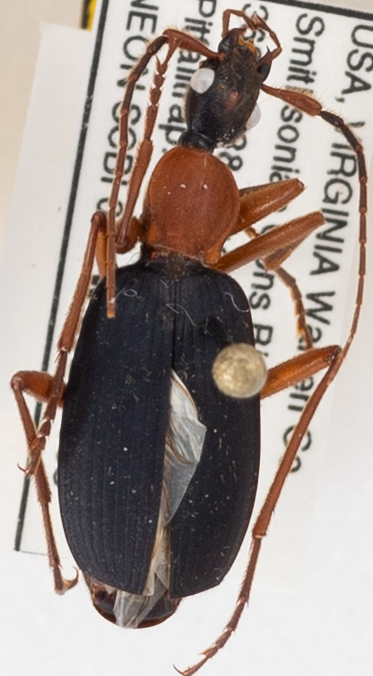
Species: Galerita bicolor
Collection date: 2021-06-03
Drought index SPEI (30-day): -1.532
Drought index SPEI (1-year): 0.072
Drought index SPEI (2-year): -0.24